Cadmogenes

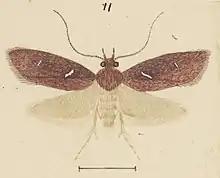
Illustration of "C. literata" by G. Hudson.

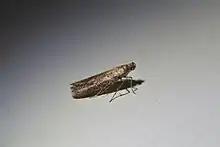
Observation of live "C. literata".

The wing venation of the adult moth differs depending on whether the larva is reared from "Pterophylla" or "Caldcluvia" inflorescences.